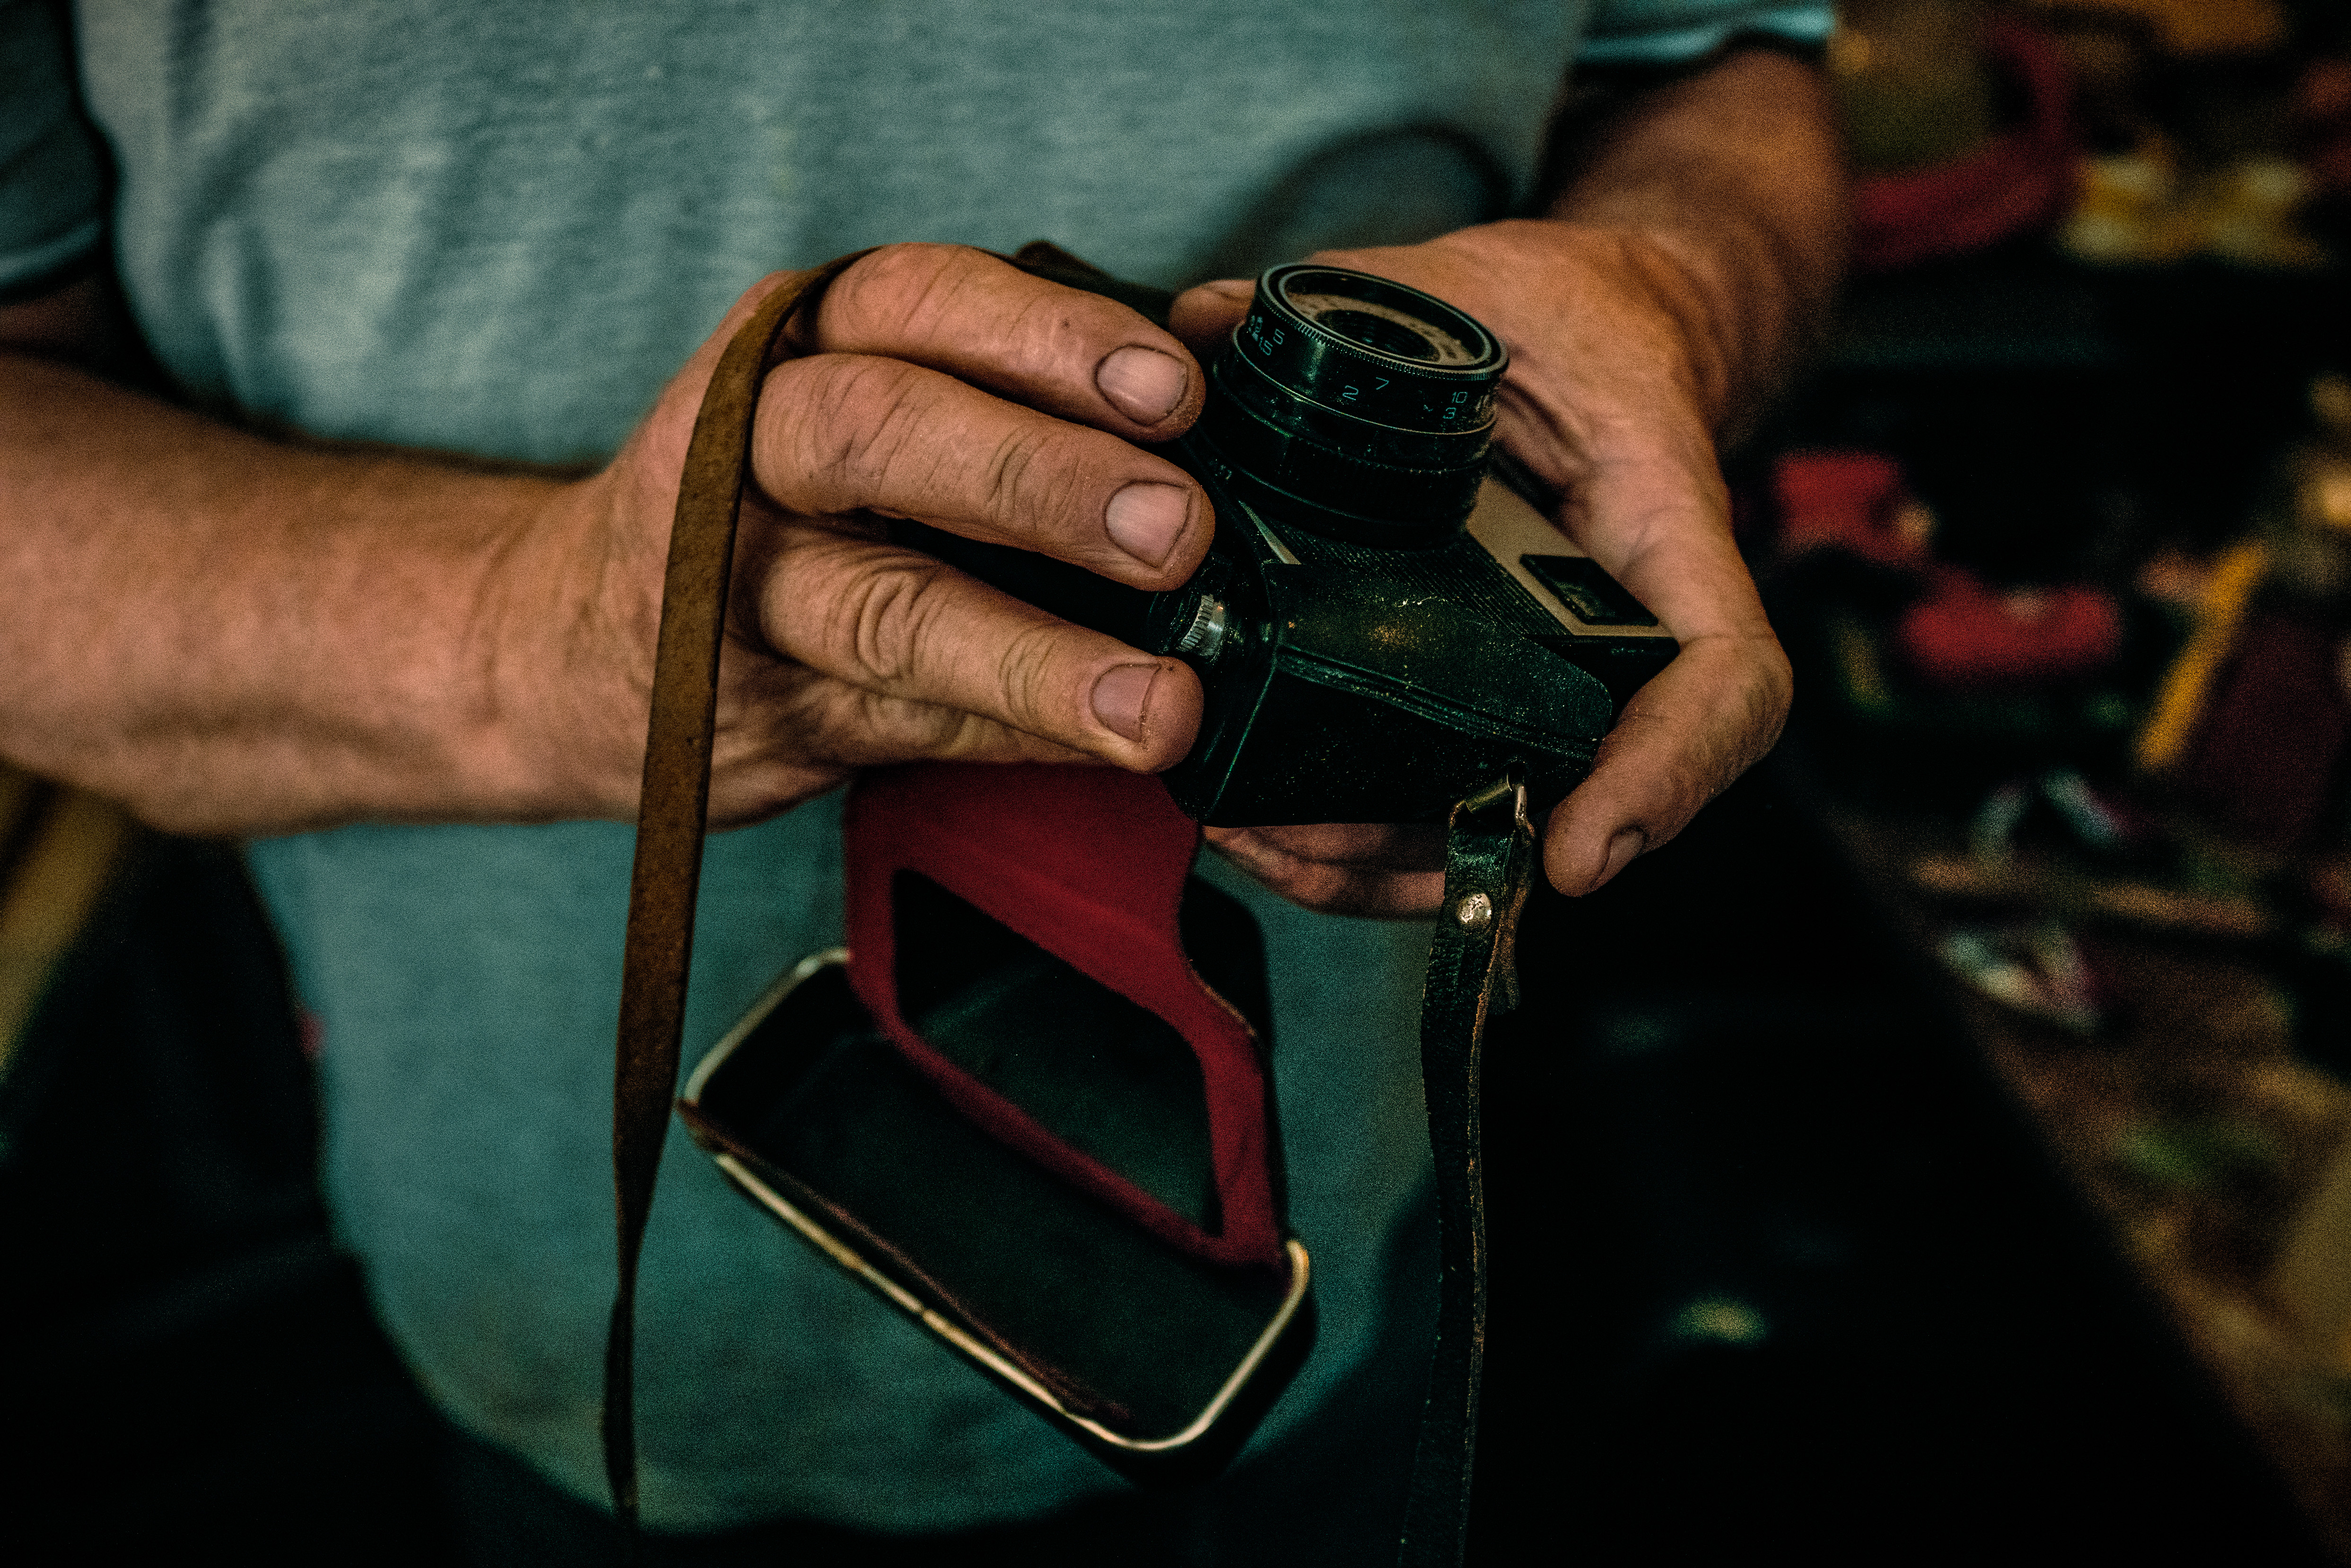
hand, alcohol